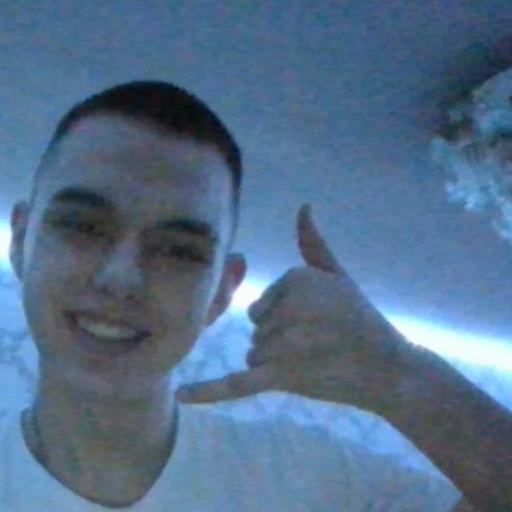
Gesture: call